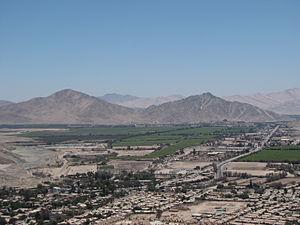
La Región de Atacama est une région du Chili située dans le nord du pays. Elle est placée entre la région d'Antofagasta au nord, l'Argentine à l'est et la région de Coquimbo au sud. Elle fait partie de la zone désertique qui occupe tout le nord du Chili et dont la formation la plus connue est le désert d'Atacama. La Cordillère des Andes qui occupe la partie orientale de la région comporte des sommets culminant à plus de 6000 m comme le Nevados Ojos del Salado et le Nevado Tres Cruces. La capitale de la région est Copiapó. L'économie de la région repose principalement sur l'extraction du minerai de cuivre et son raffinage.